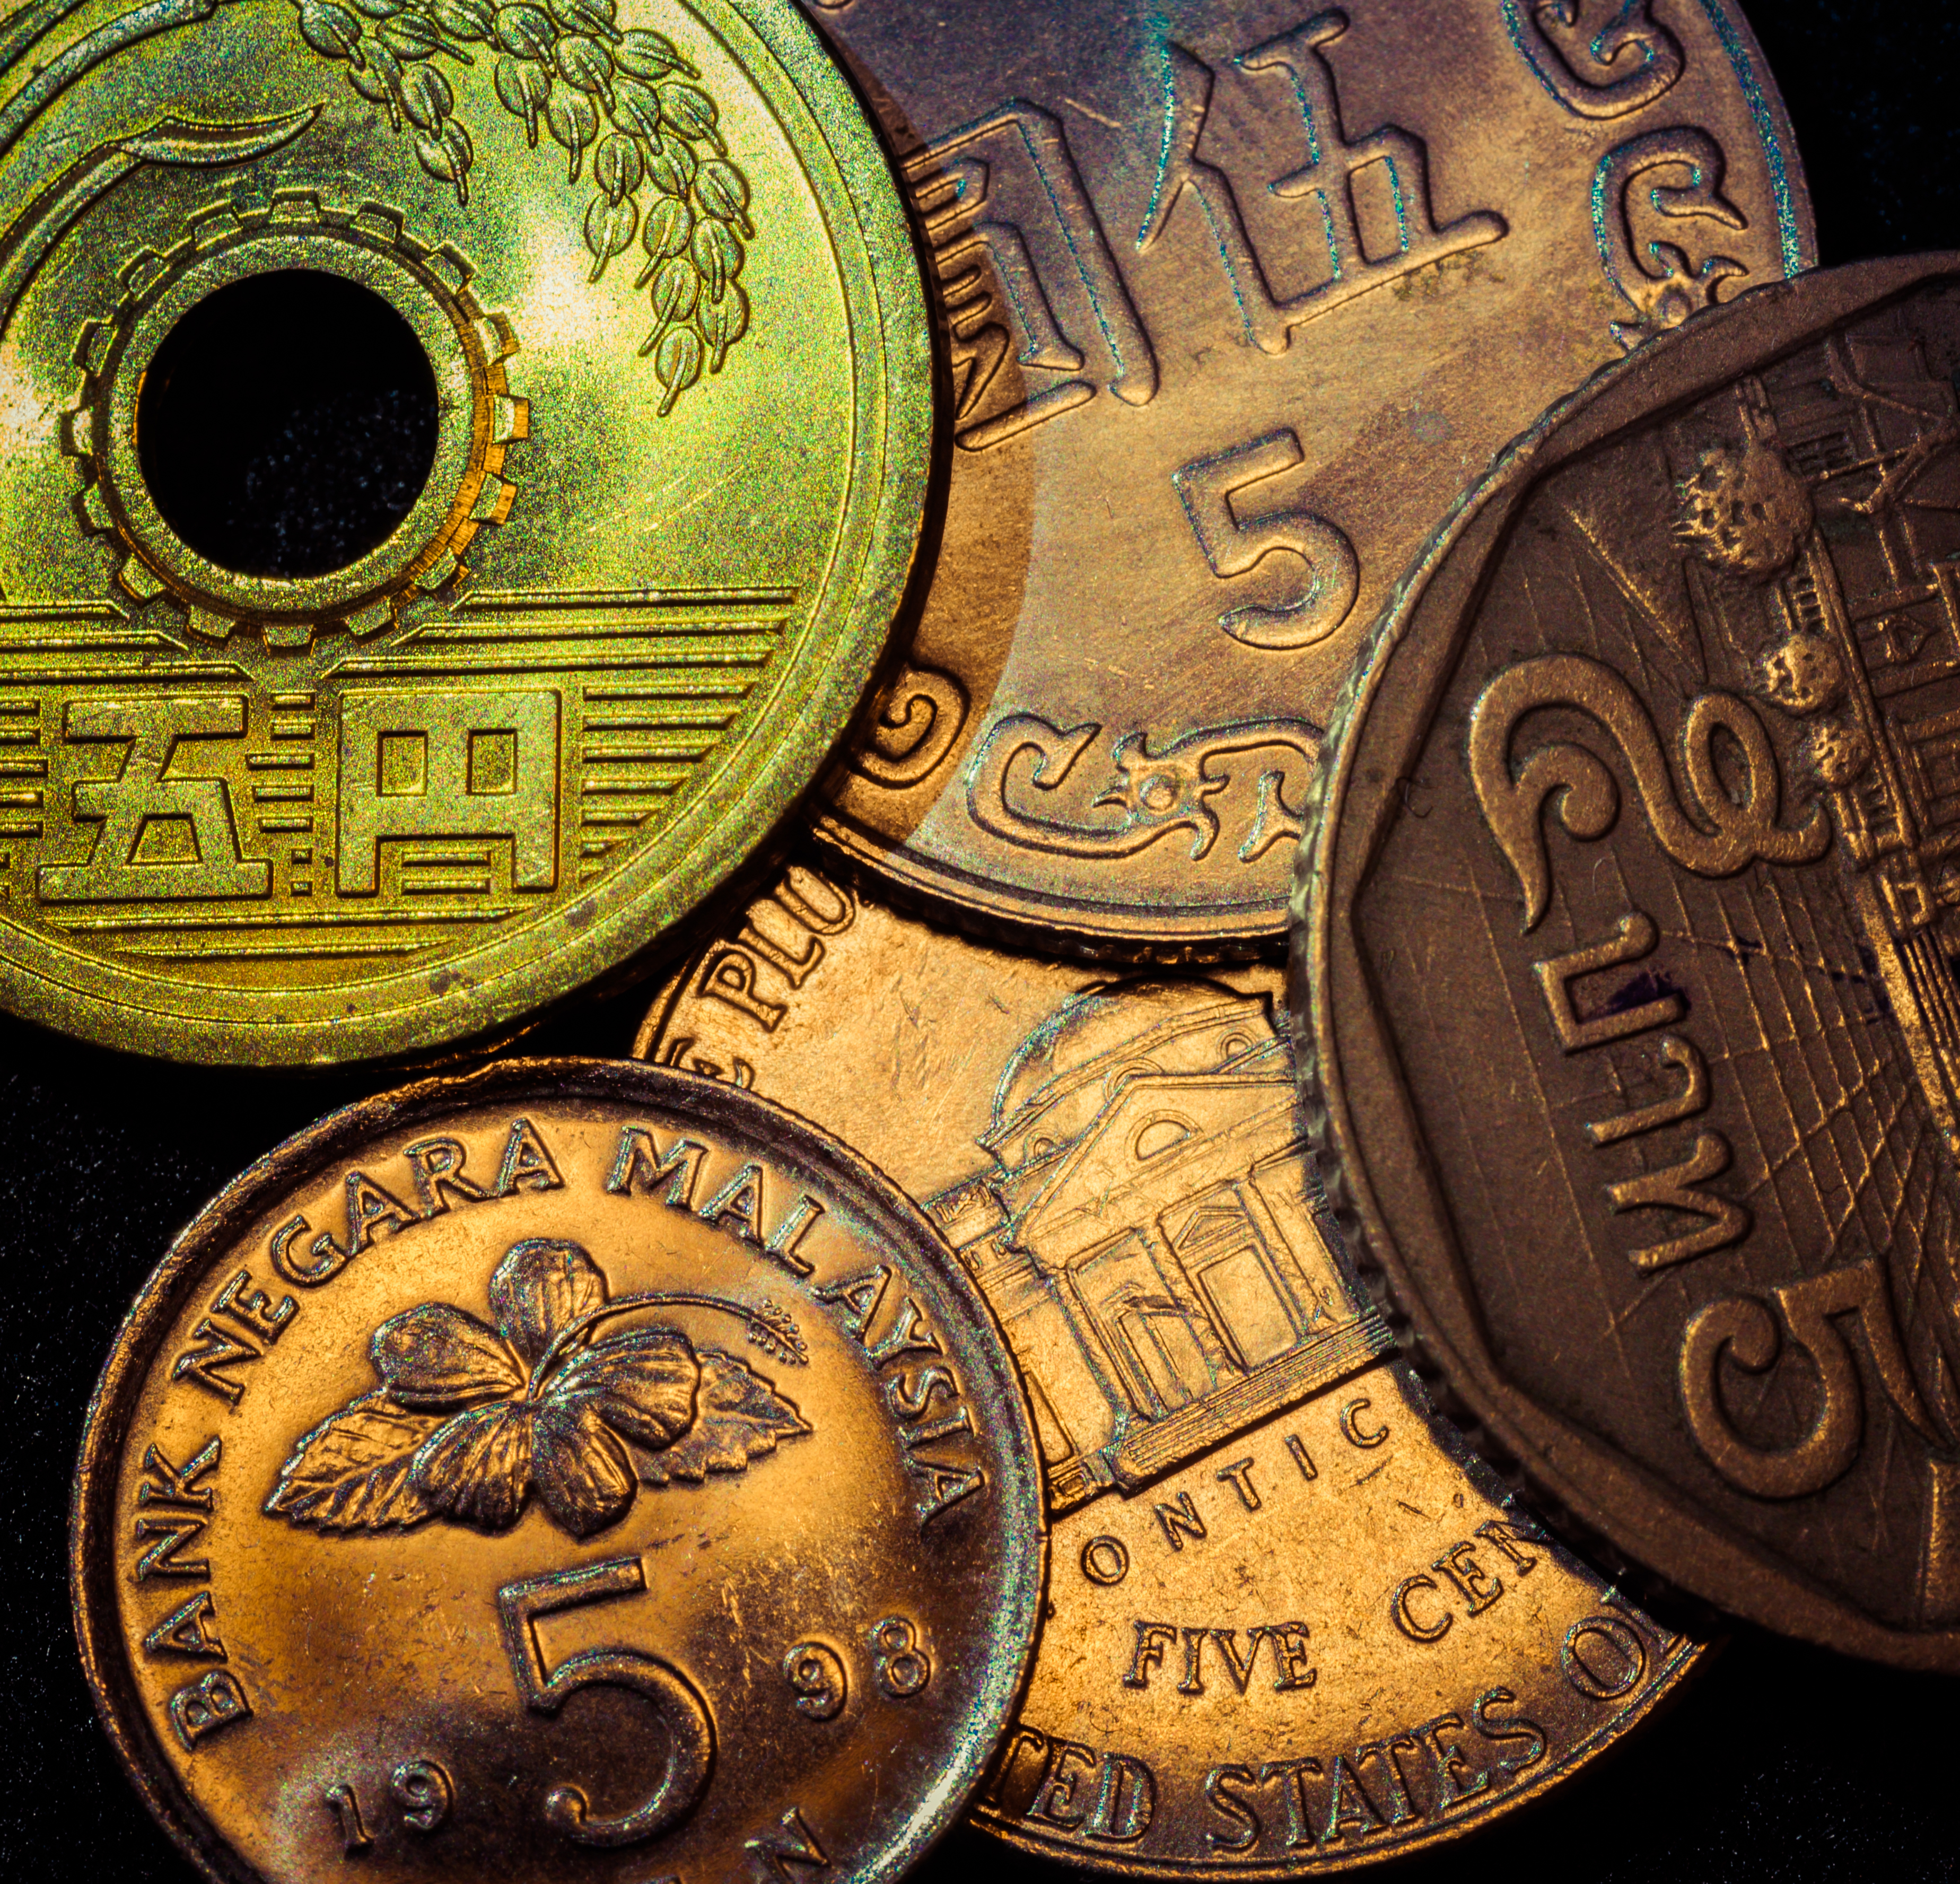
macro, money, cash, currency, coin, sony, 5, hmm, ilce7m2, 272e, tamron90mmf28, macromodays, coins, japanesecoin, 5cents, malaysiancoin, americancoin, thaicoin, taiwanesecoin, 5myr, 5thb, 5twd